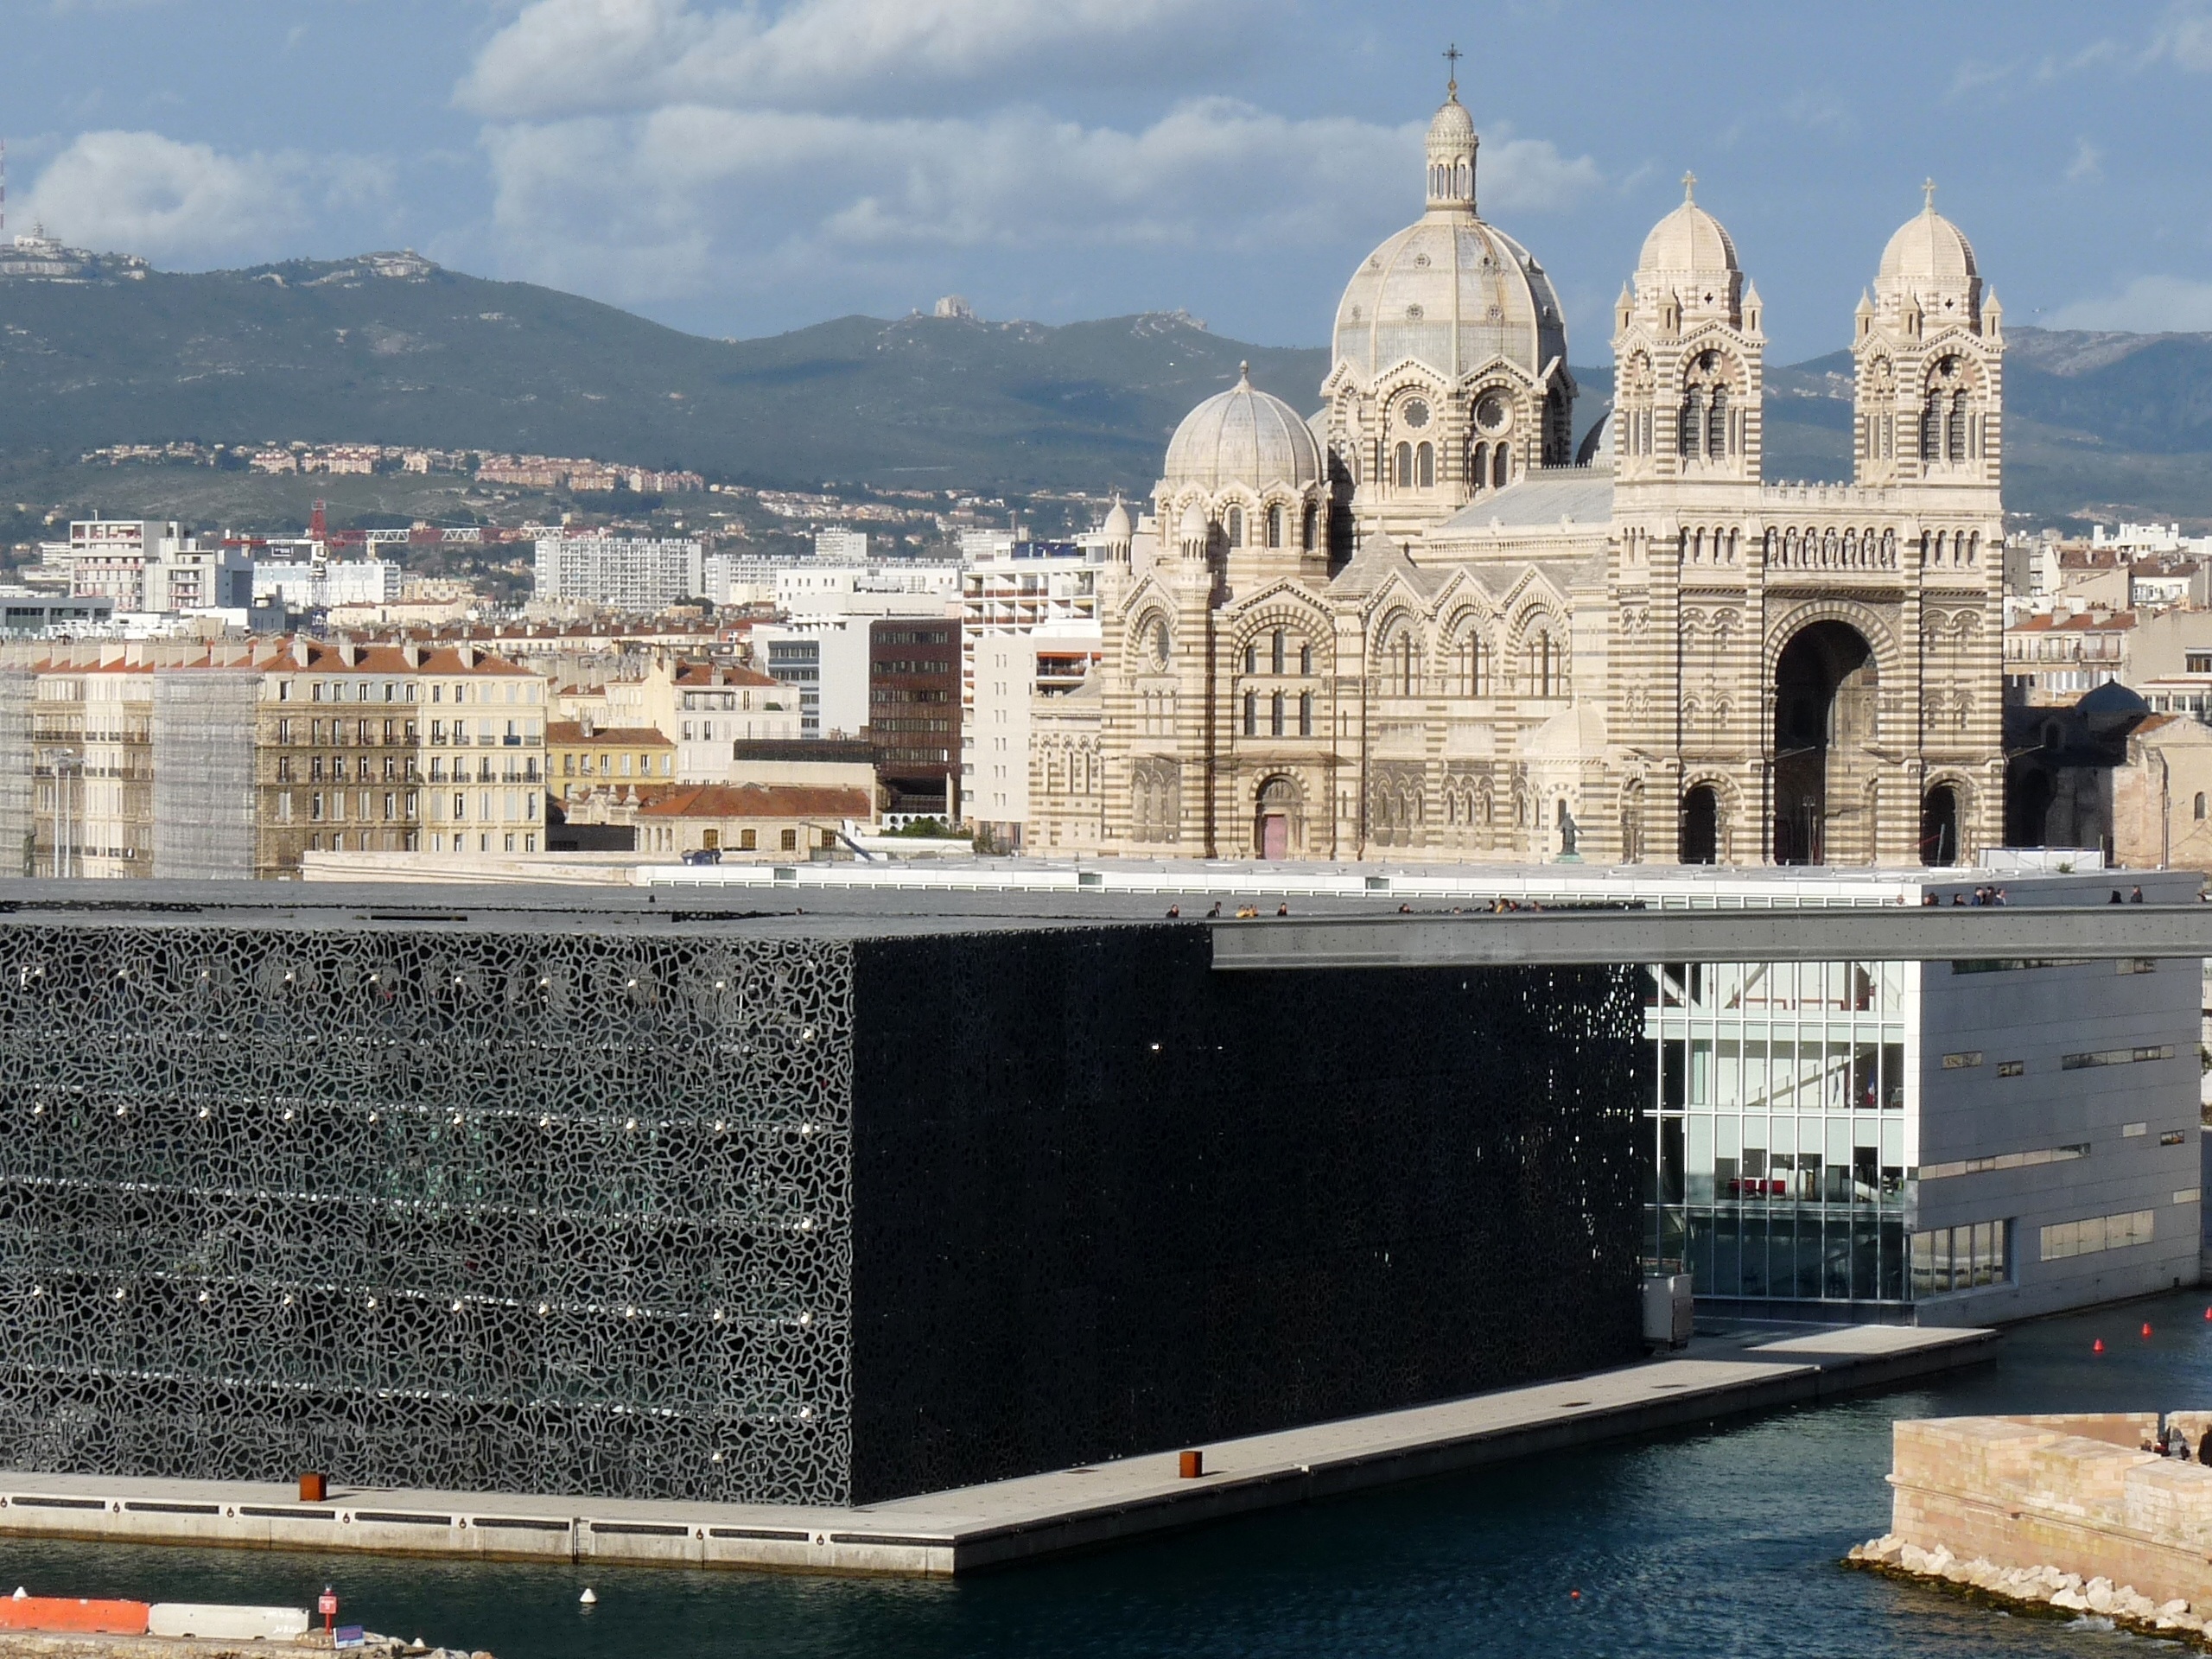
architecture, city, vehicle, landmark, marseille, mucem, ancient history, cathedral of the major